Pointe-Noire railway station

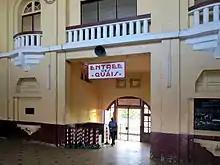
Pointe-Noire railway station- platform gateway

After several years of inactivity, a "station buffet" is again operational. Regularly interrupted by civil wars the traffic has resumed since November 2018 allowing the station to regain part of its former activity. The train's circulation had been suspended due to the war in the pool, especially since the militiamen "ninjas" had destroyed several works of art on the railroad tracks.